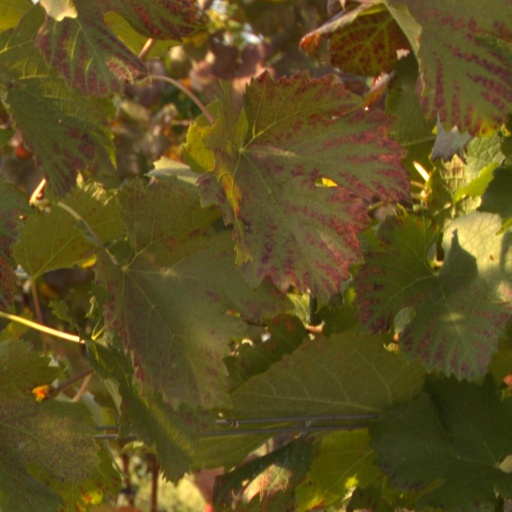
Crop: grape